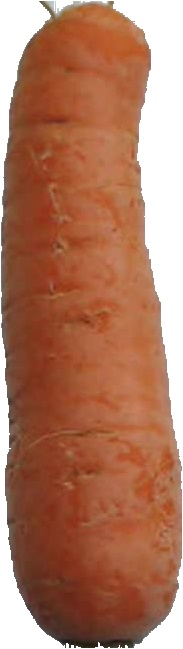
Label: carrot_1